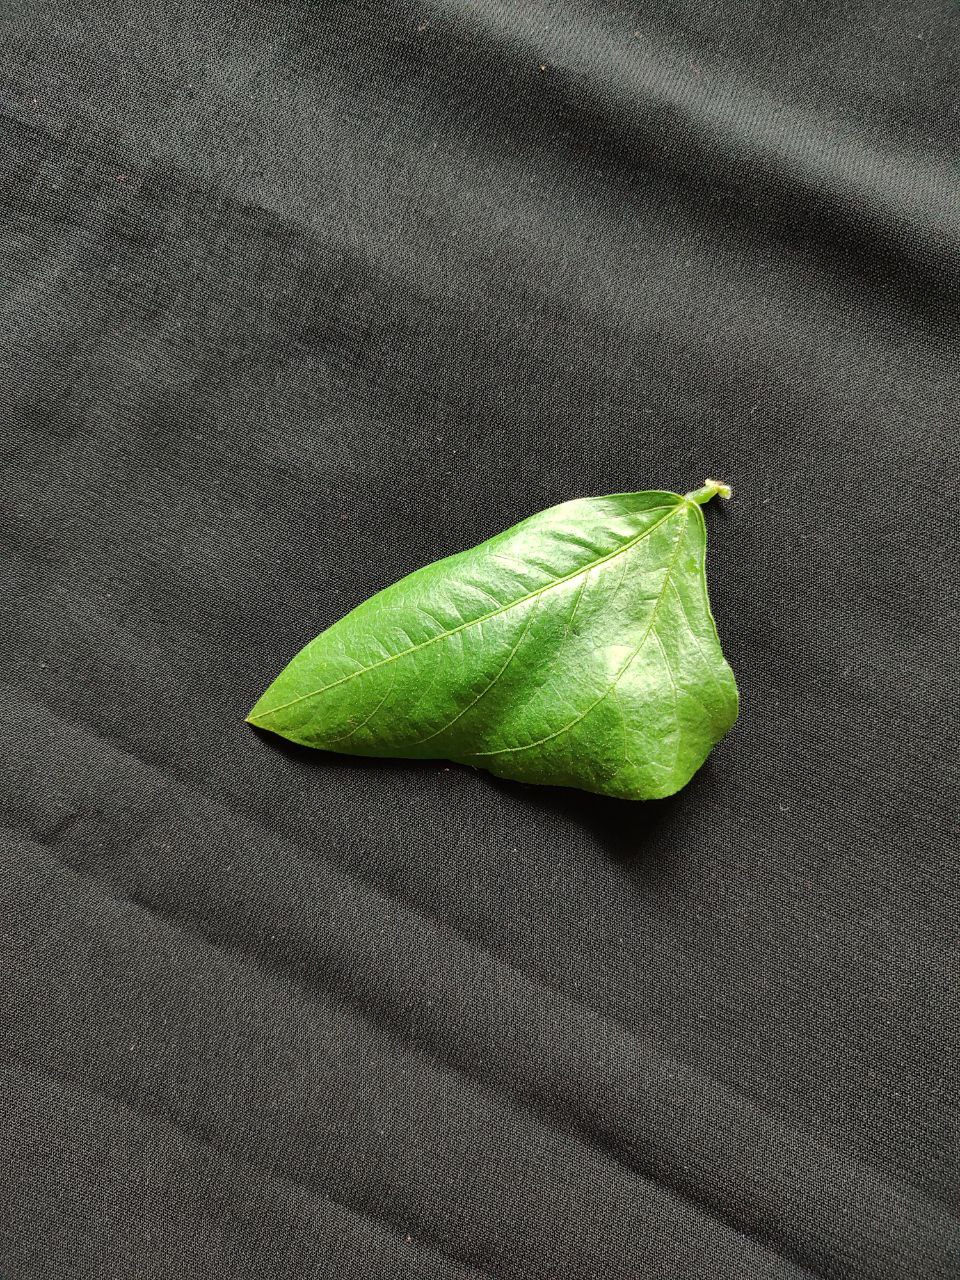
Crop: cowpea
Leaf condition: Fresh Leaf